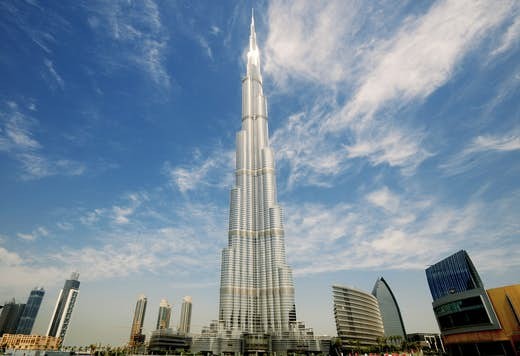
Landmark: Burj Khalifa